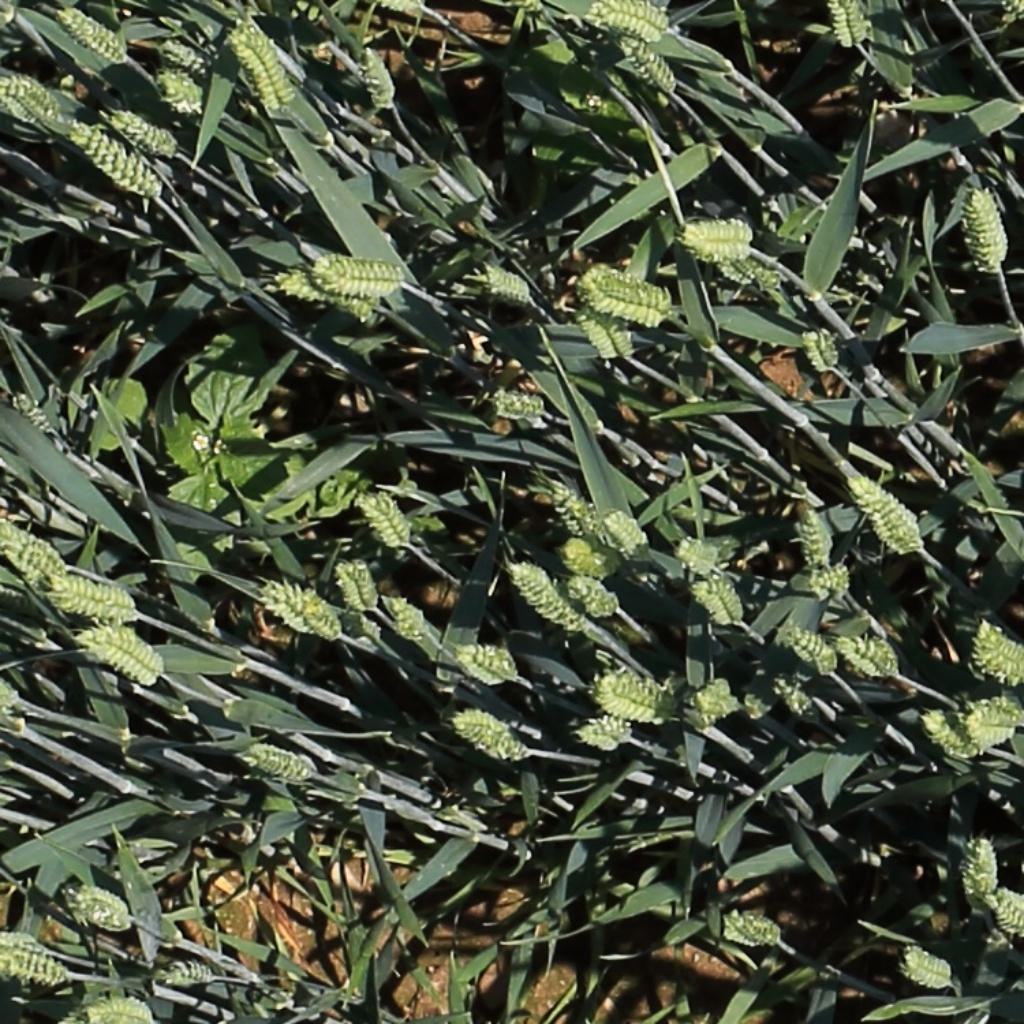
Country: Switzerland
Location: Usask
Wheat development stage: Filling